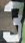
Number: 3